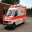
Label: ambulance